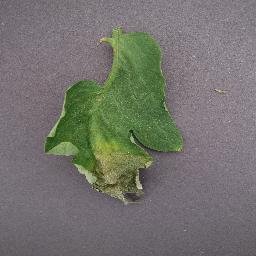
Label: Tomato___Late_blight